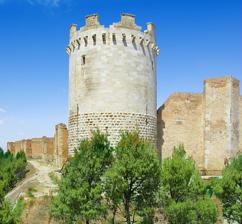
Building: Lucera Castle
Country: Italy
Year built: 1233
Lucera Castle Castello di Lucera Lucera , Italy One of the cylindrical towers of the walls Coordinates 41°30′33″N 15°19′22″E / 41.509284°N 15.322881°E / 41.509284; 15.322881 Site history Built 1233 ( 1233 ) Built by Frederick II, Holy Roman Emperor The castle of Lucera is a castle located in the municipality of Lucera , in the province of Foggia , southern Italy , dating back to the 13th century. Currently only remnants of the castle and its walls are left. History The construction of the castle was commissioned by Frederick II, Holy Roman Emperor following his decision to lead the Saracens rebels of Sicily in the town of Lucera, thus attempting to pacify the situation. The castle was built in 1233  on the foundations of a Romanic cathedral and the walls were added later (between 1269 and 1283) by Charles I of Anjou . This addition was necessary for the difference in use that he wanted to make of the structure: from imperial palace as was intended to fortified castle and permanent military garrison. The material of construction was mainly acquired from the remains of Roman buildings still present in the area. The castle, in fact, lies in the same place of the acropolis of the ancient Roman city. The complex was heavily damaged by an earthquake that struck the area in 1456 , and was almost completely demolished in the 18th century to use the resulting material for the construction of the court. This ended in the 19th century, when the first restoration works begun. Structure 1778 Jean Louis Desprez, illustration of the castle donjon, which later was destroyed The square truncated pyramidal base, still visible, comes from following French projects. The Hohenstaufen castle, of which there are only buried fragments, was inside this tower, an outward complex that rose three floors. The castle was built around a central square courtyard. The courtyard at the third floor instead presented an octagonal shape, characteristics that resemble very closely the most famous structure built by Frederick II in the area: Castel del Monte . The Swabian castle had a normal entry at street level. The surrounding French base has no access to the street level, so was raised the question of how it was possible to access it. It has been assumed that the entry was made possible by the presence of ladders downed from above, while the most evocative hypothesis (supported by the discovery of tunnels near the castle) suggests the access from an underground entrance. The absence of a doorway, however, is significant of the strategic importance of the castle, which in this way was more difficult to conquer. A circular 14-meter-deep cistern located under the courtyard guaranteed the water to the castle. The irregular wall that surrounds the entire hill on which stands the castle is 900 meters long, and also consists of 13 square towers, two pentagonal bastions, 7 buttresses and two cylindrical corner towers. The latter - with regular section of great precision - were with certainty part of the Frederick's project for Lucera. Even access to these walls - with the bridge over the big dig - reminds the Swabian castles in the homeland of the Emperor, such as the castle of Wildenstein , which has a similar entry. References